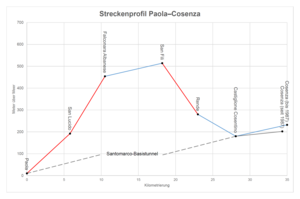
La ligne de Paola à Cosenza en Calabre est une voie ferrée locale à voie unique italienne dont presque la moitié, 12 km, sont à crémaillère avec des pentes maximales de 75 ‰. Cette ancienne ligne a été abandonnée en avril 1987 suite à la mise en service d'une ligne nouvelle électrifiée par RFI - Rete Ferroviaria Italiana.